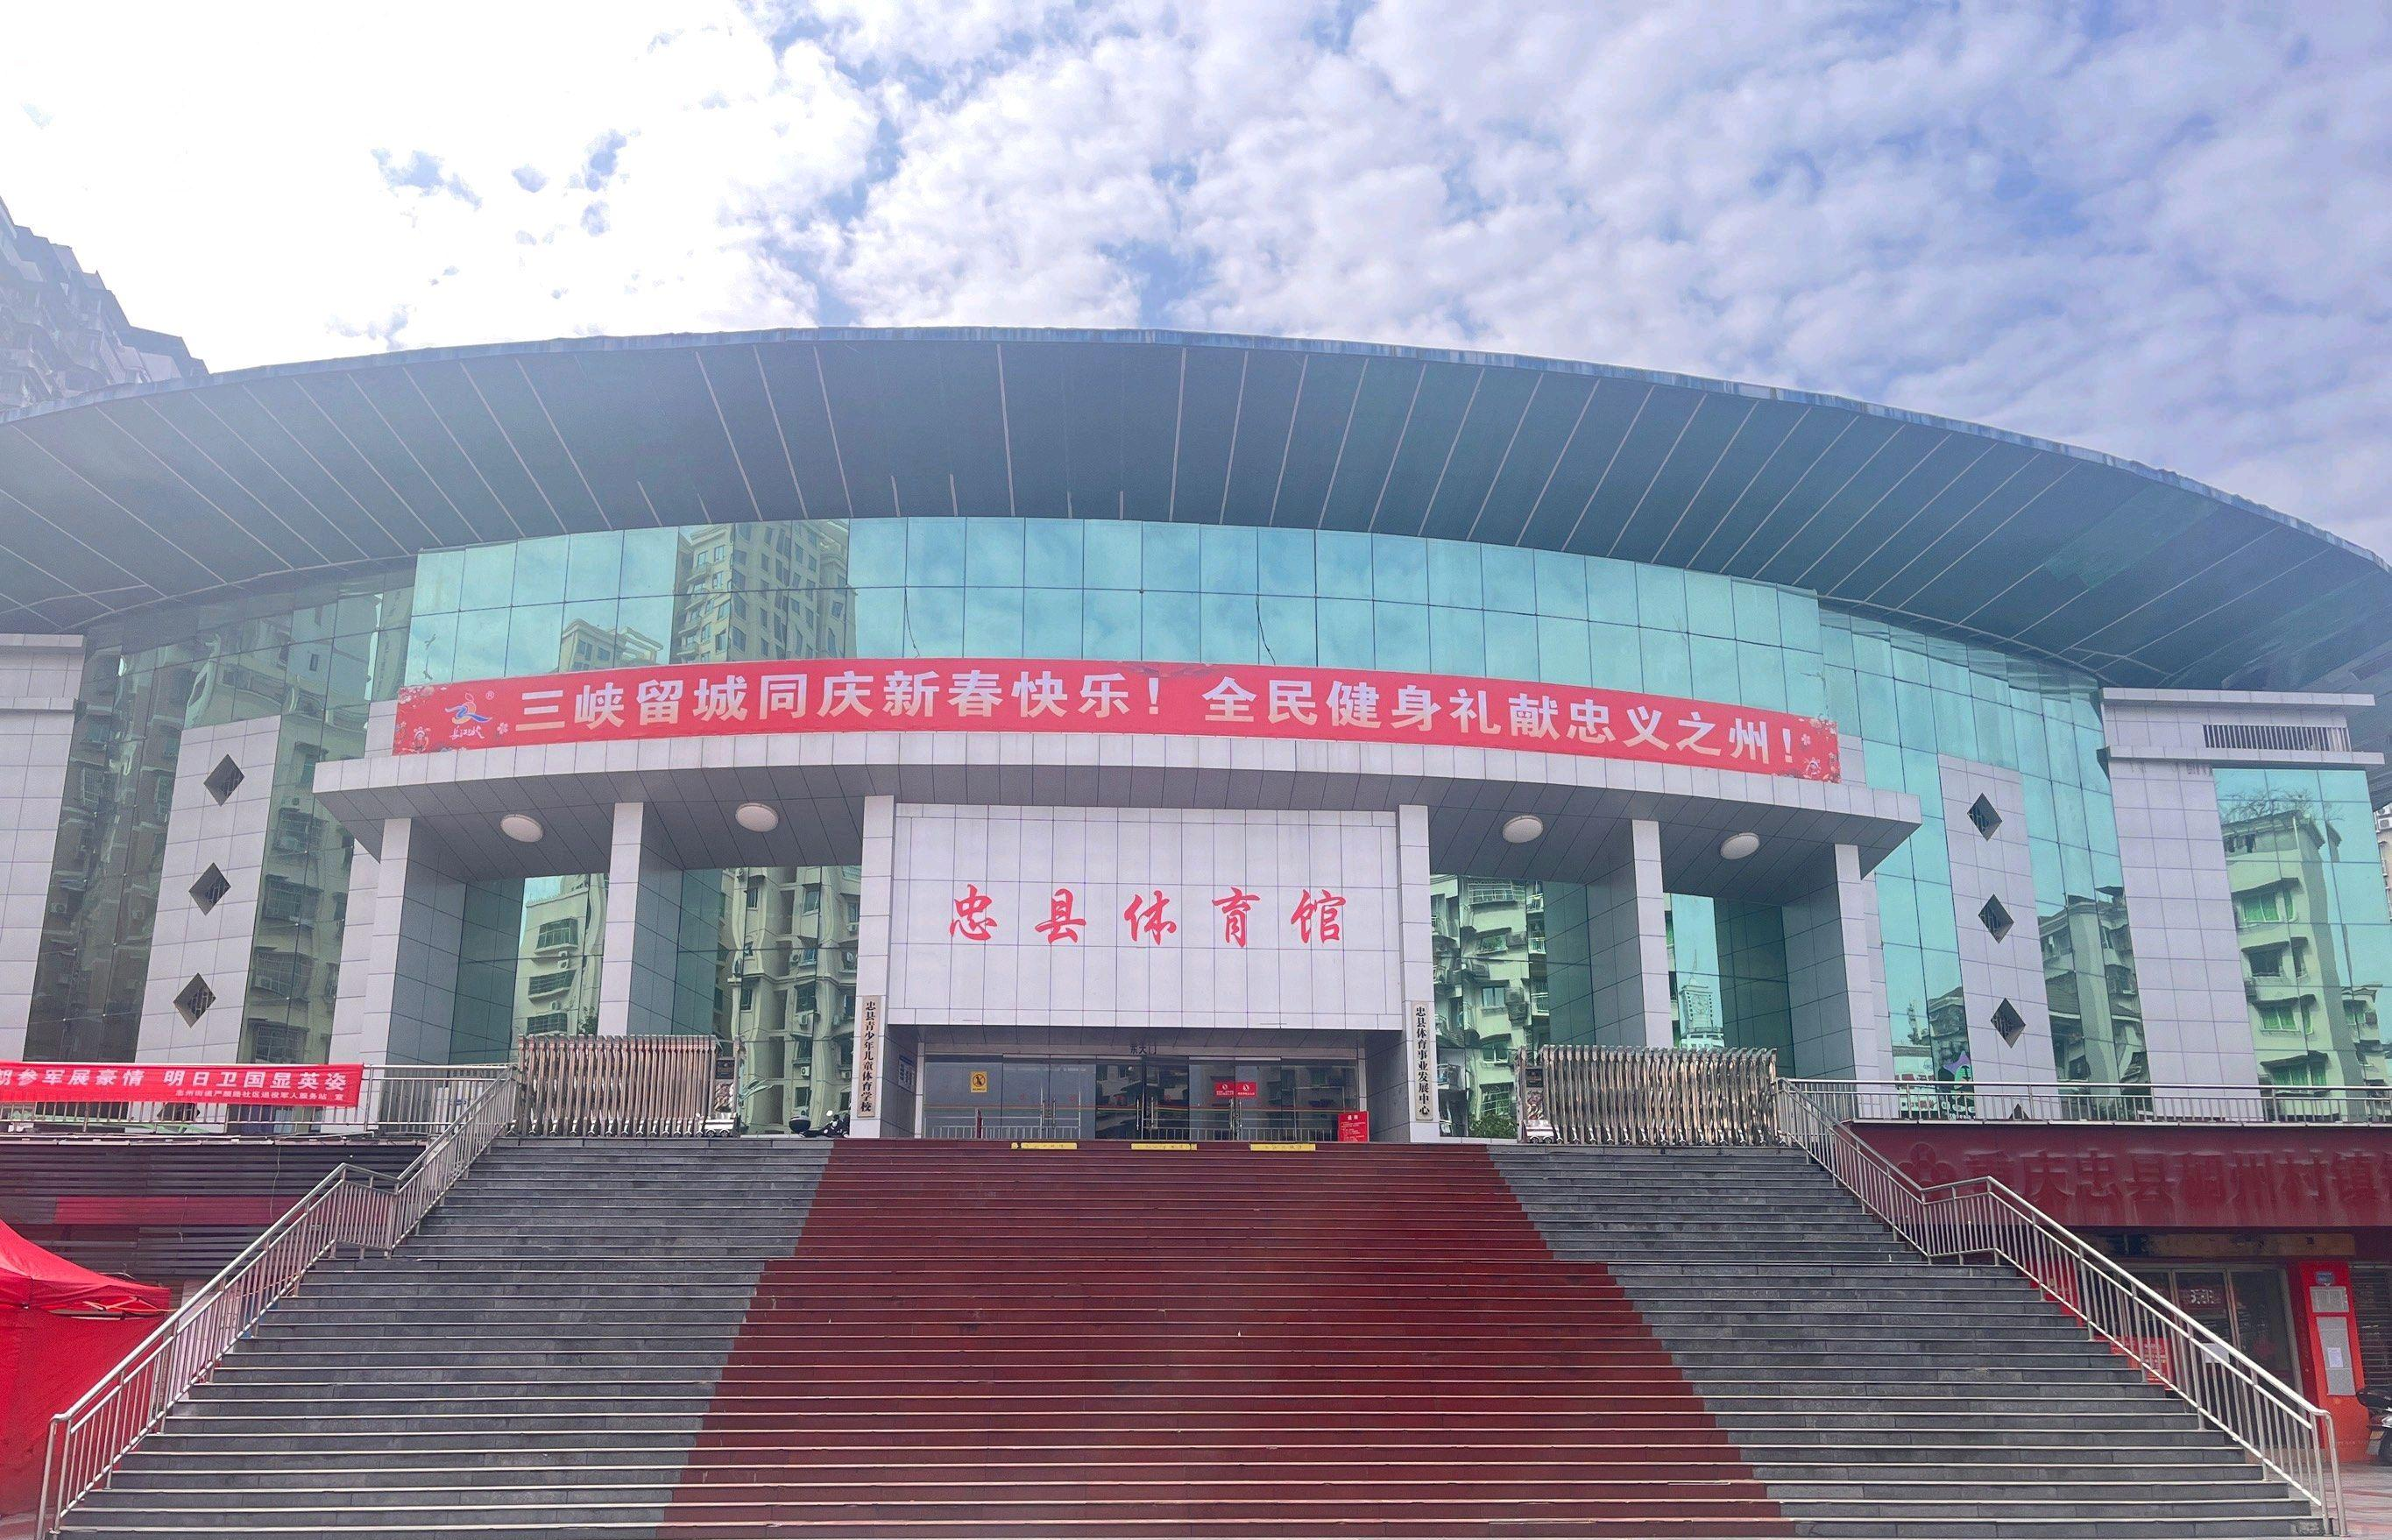
地标名称：忠县体育馆
所在城市：县·忠县